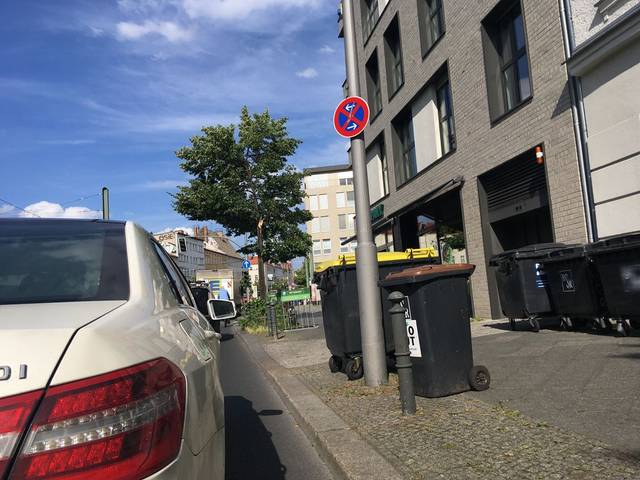
Region: Germany
Coordinates: 52.548, 13.45